Pere Serra

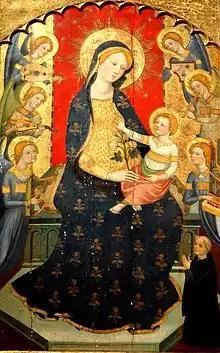
Detail of the retablo of "All Saints", Monastery of Sant Cugat.

Pere Serra was a painter in Gothic-Italian style, who was active in Catalonia in 1357–1406.